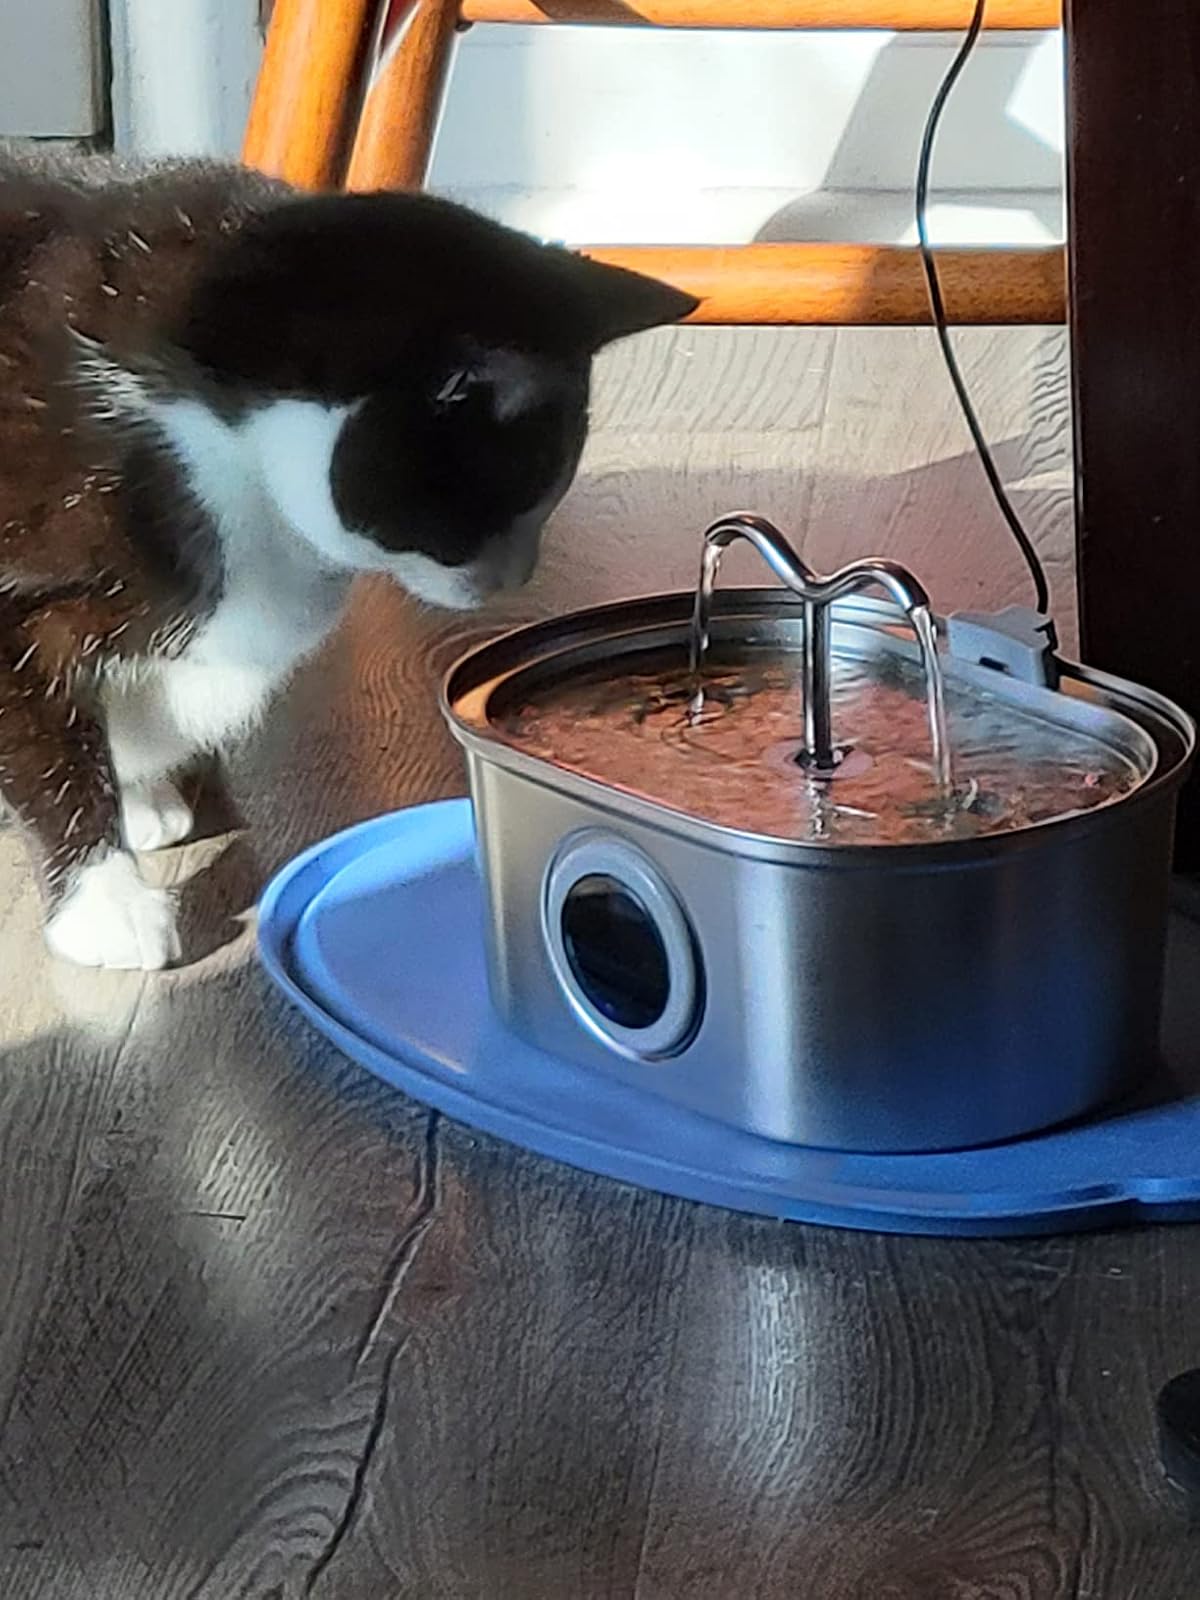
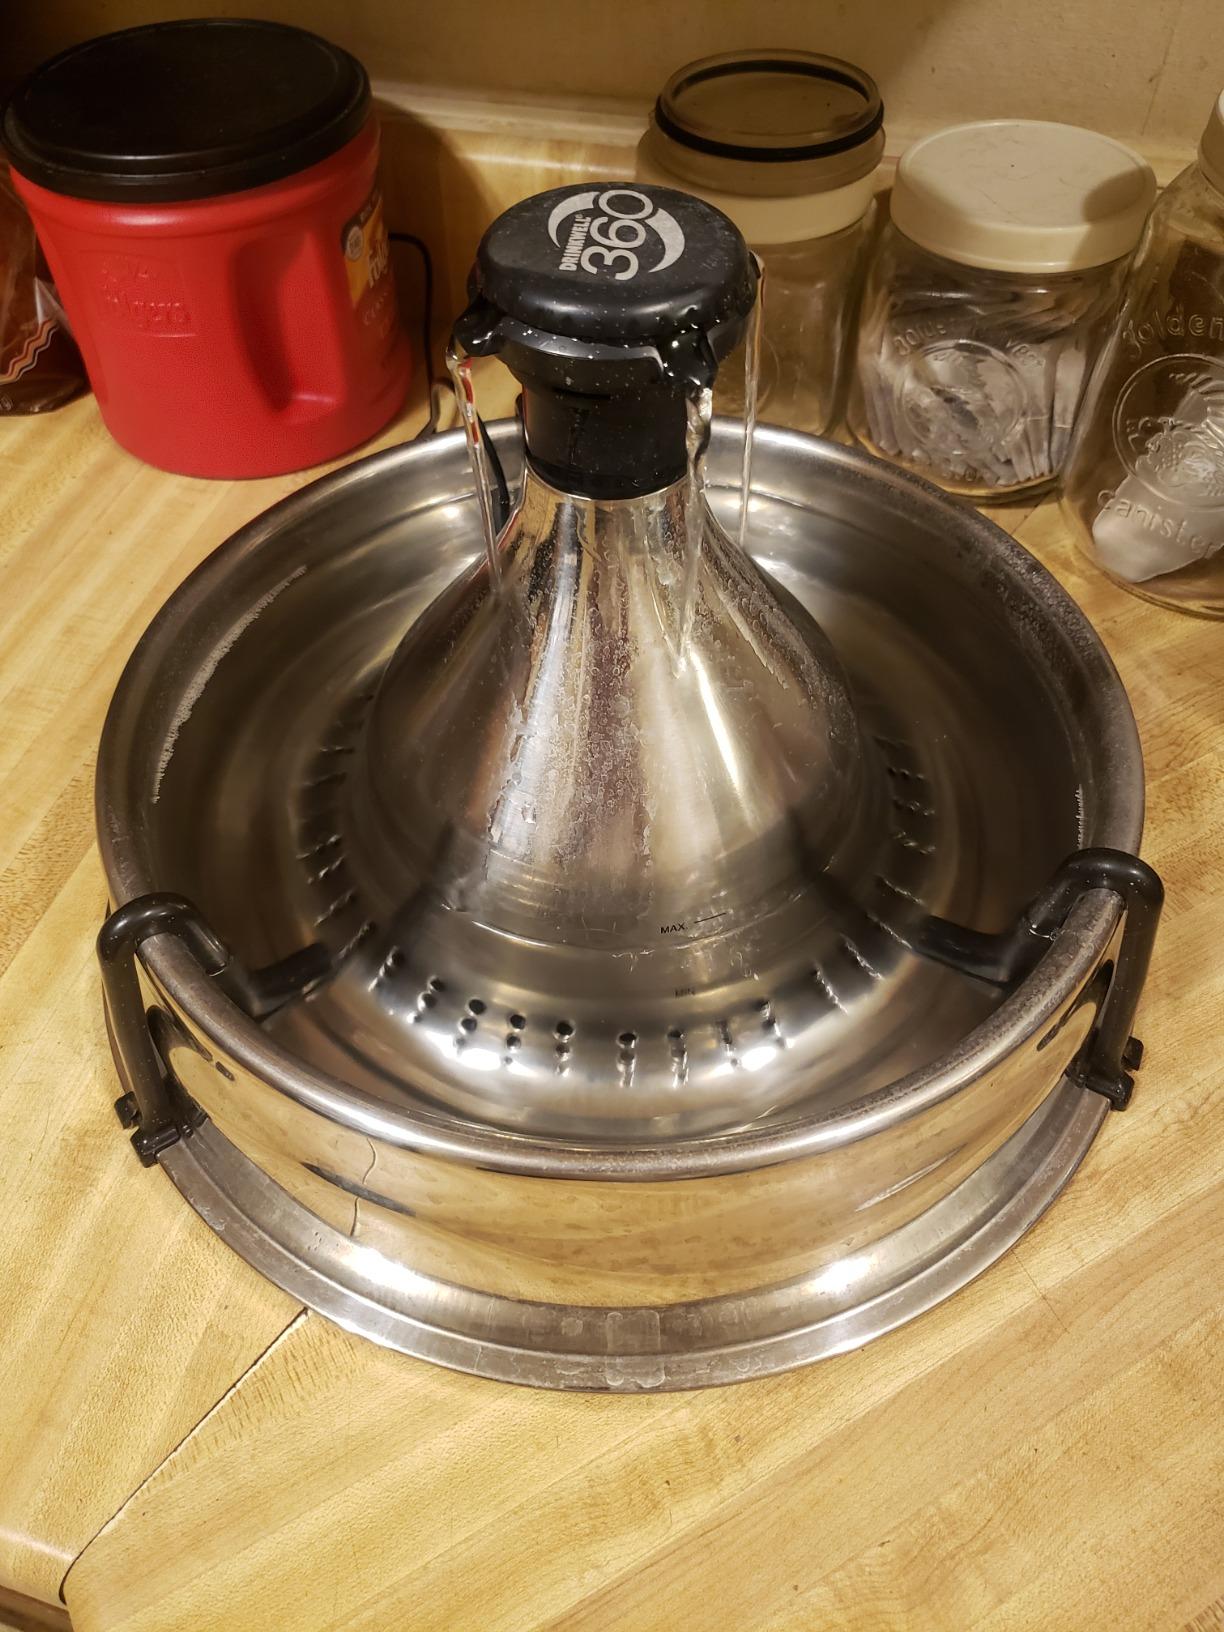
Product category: items_bowl
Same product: no